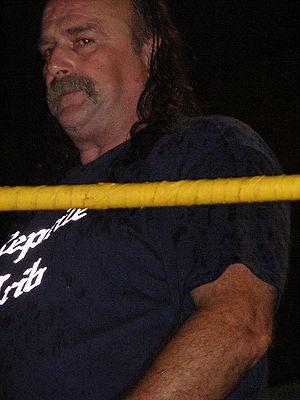
Rick Martel est un lutteur professionnel québécois. Au cours de sa carrière, il remporte à trois reprises le championnat du monde par équipe de la World Wrestling Federation, à deux reprises avec Tony Garea puis avec Tito Santana. Il obtient aussi un championnat majeur à l'American Wrestling Association en y devenant champion du monde poids-lourds. En 1998, il rejoint la World Championship Wrestling où il remporte le championnat du monde de la télévision avant d'arrêter sa carrière à la suite d'une blessure. En 2015, il entre au Professional Wrestling Hall of Fame and Museum.